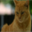
Label: cat